Street Smart (video game)

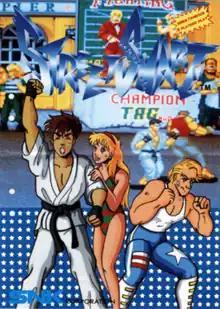
Japanese arcade flyer

is a 1989 beat 'em up arcade video game developed and published by SNK. The game's objective is to win money, girls, and glory on the streets all over the West. Taking place in a once-in-a-lifetime "Champion Tag Match in USA" tournament where players take the roles of two young hand-to-hand combat experts who have to brawl with the toughest street fighters of the entire nation.